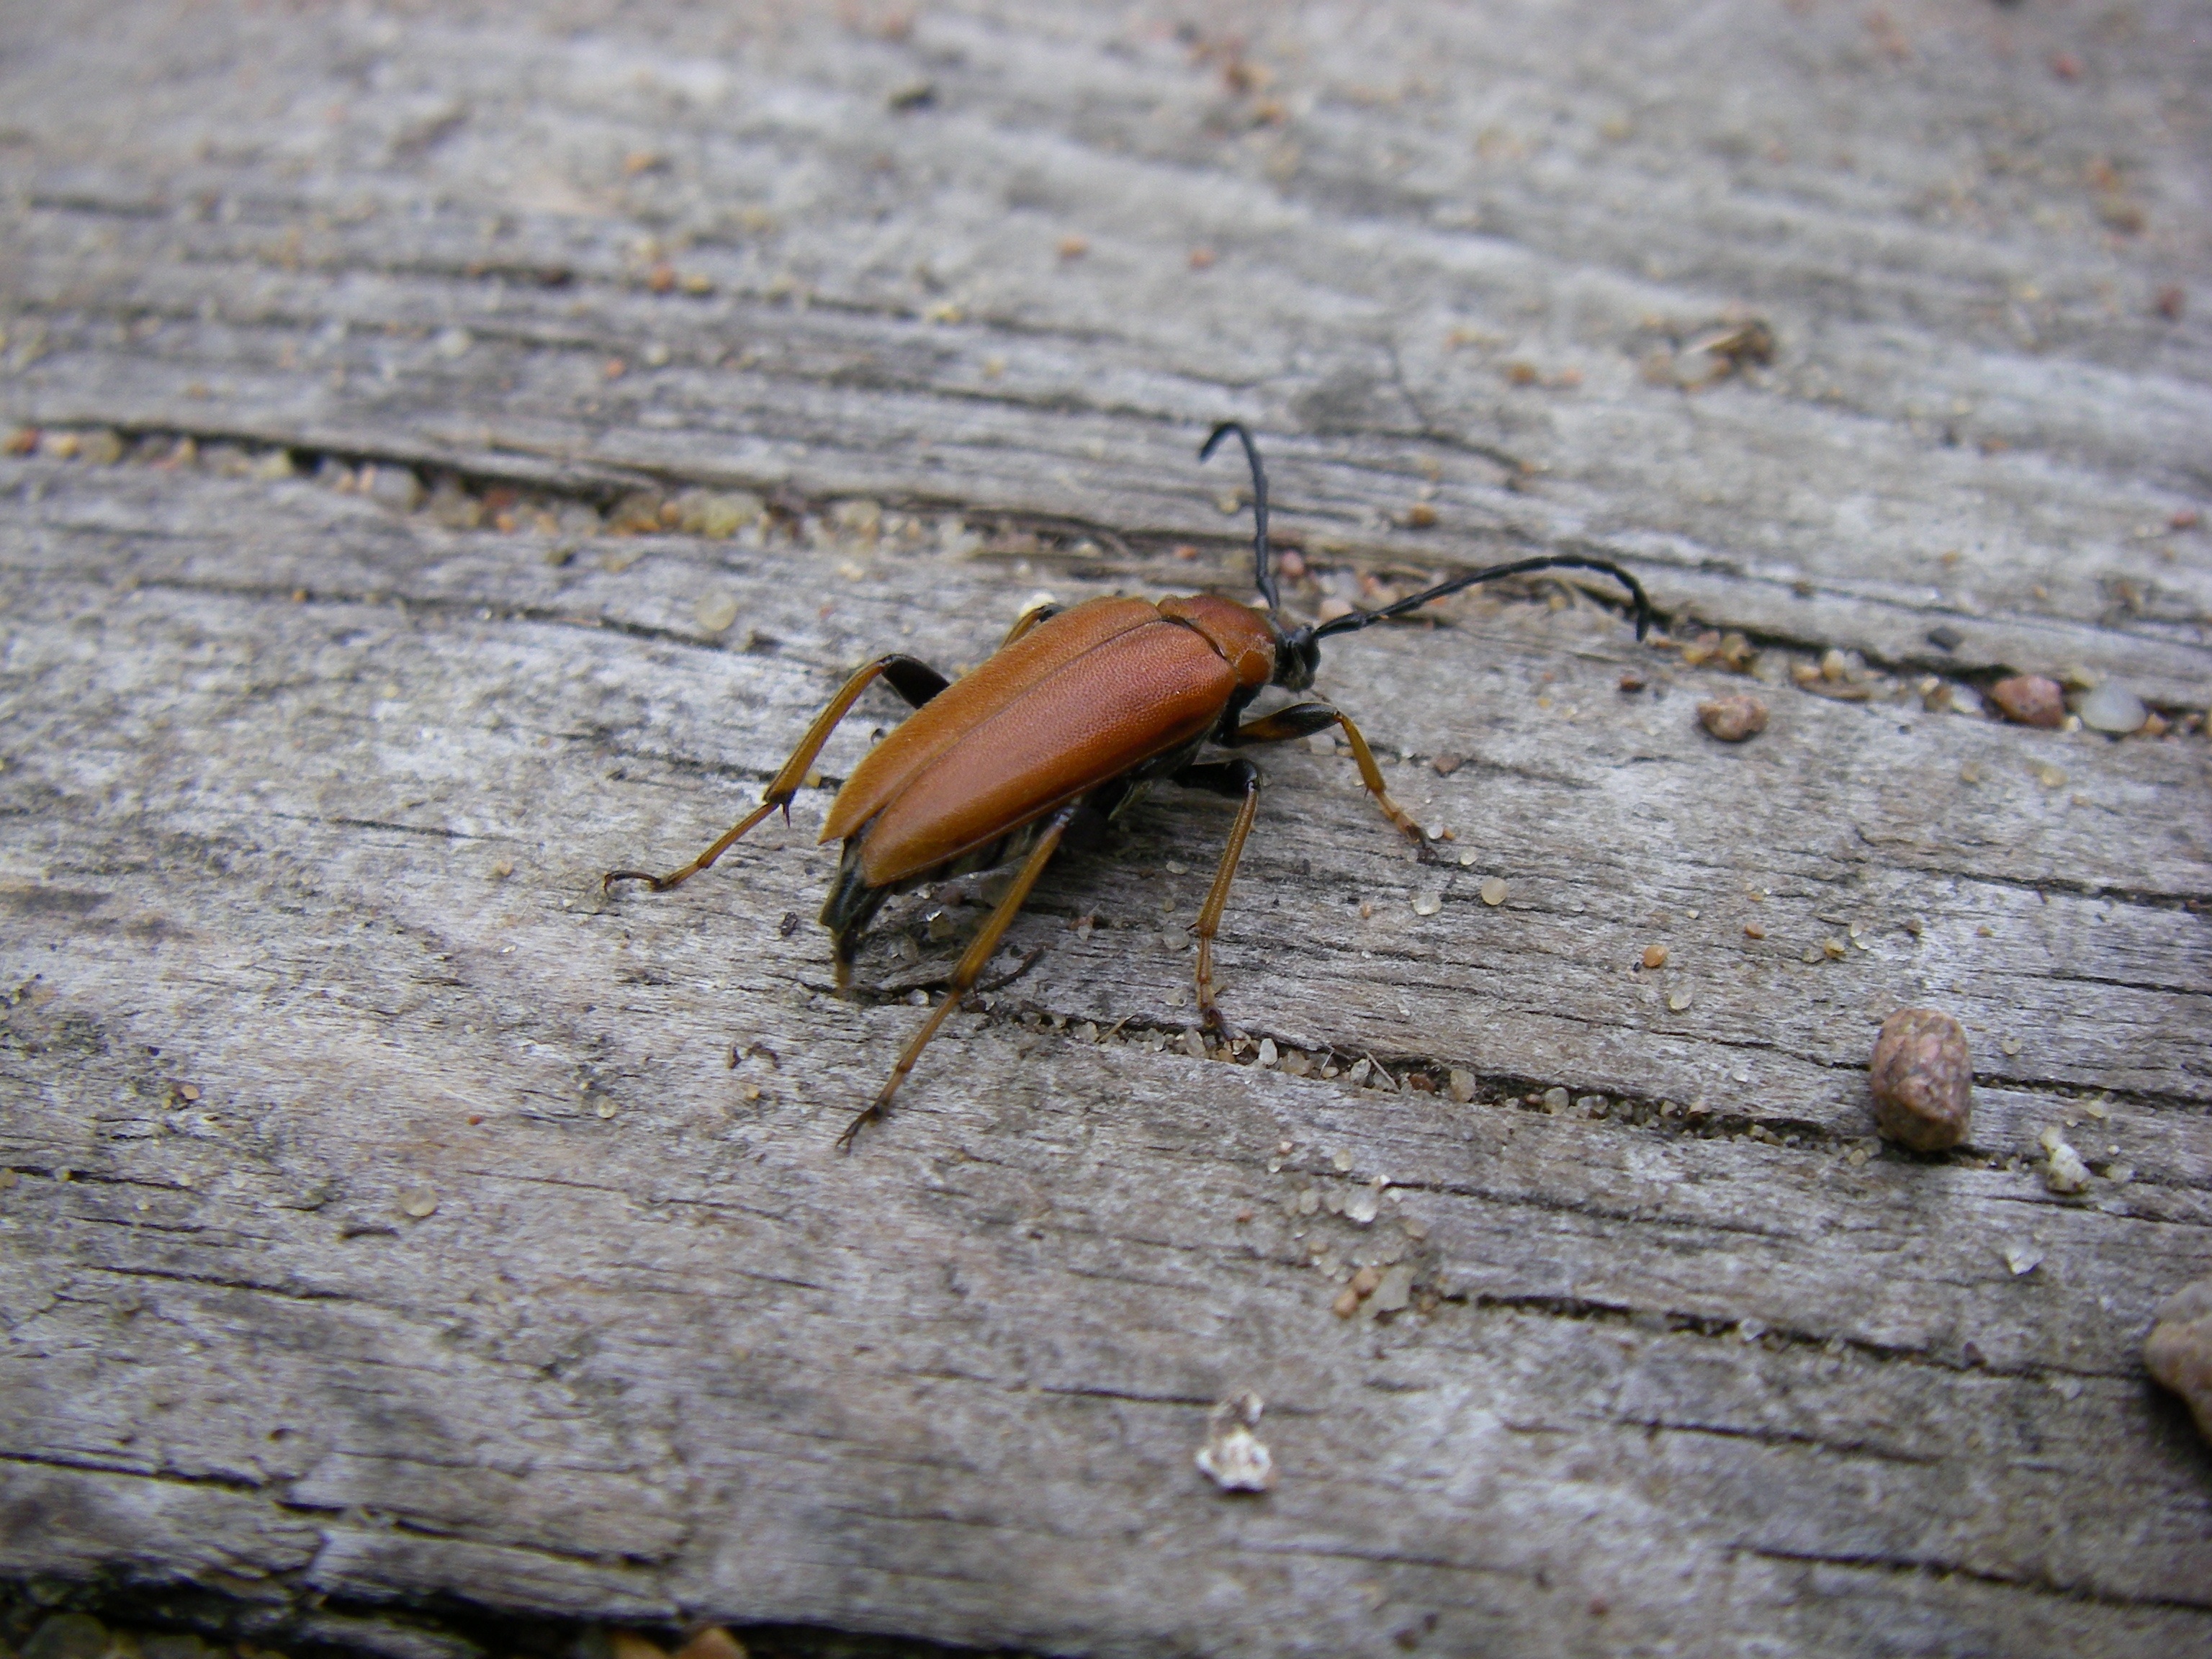
nature, wood, female, wildlife, insect, bug, fauna, invertebrate, close up, outdoors, pest, beetle, longhorn, antennae, macro photography, arthropod, ground beetle, leptura rubra